Madawaska Mine

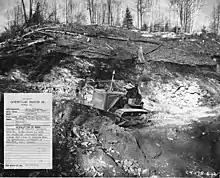
Caterpillar bulldozer at Faraday Mine in 1956

Aside from uranium, the mine was a source of calcite crystals, ilmenite crystals, kainosite-(Y), Molybdenite, and uranophane crystals.